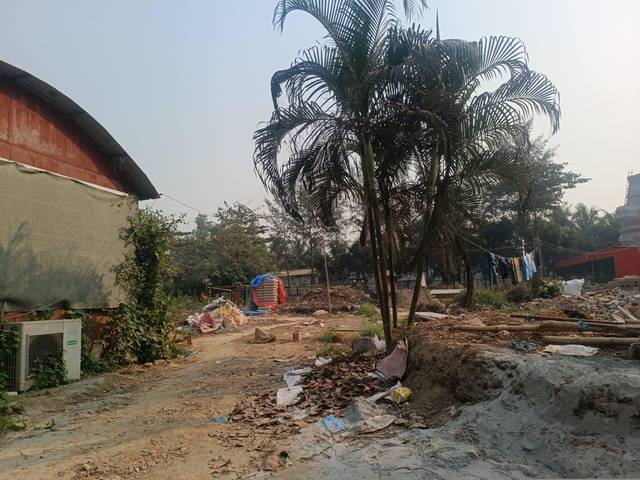
Region: Bangladesh
Coordinates: 23.779, 90.381